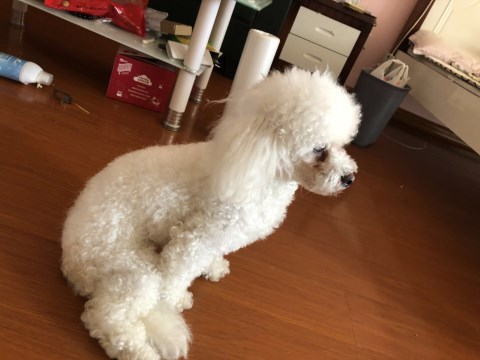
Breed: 3083-n000117-Bichon_Frise